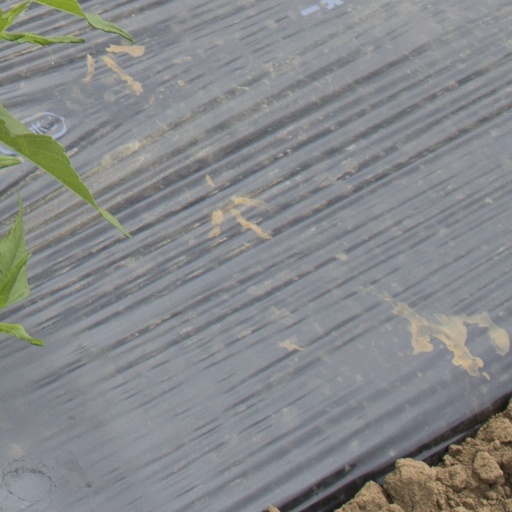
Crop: Jerusalem artichoke